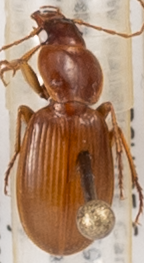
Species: Synuchus impunctatus
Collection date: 2022-06-22
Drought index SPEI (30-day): -1.058
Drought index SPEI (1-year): -0.362
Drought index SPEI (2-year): -1.13